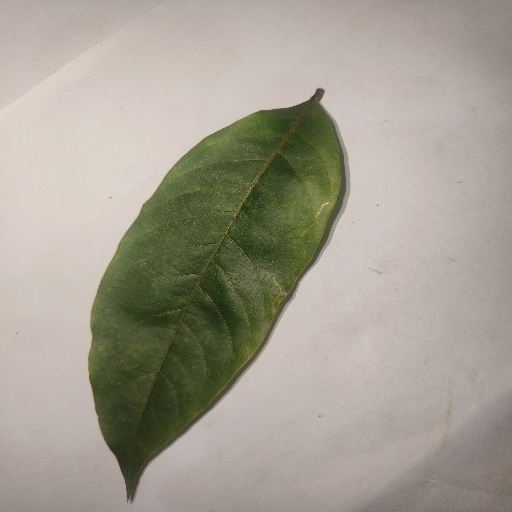
Species: HariTaki
Leaf condition: Healthy Leaf